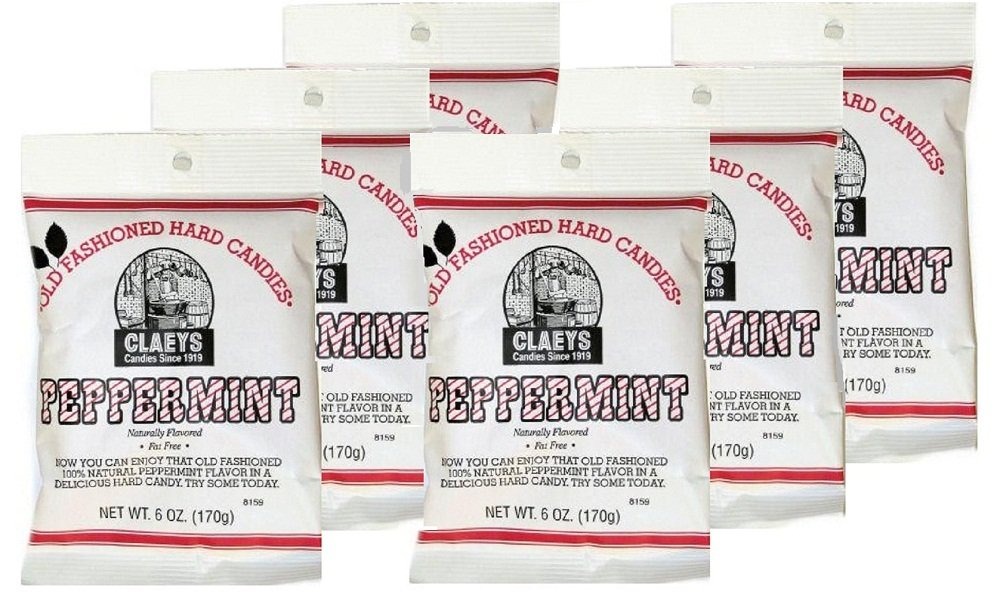
Item Name: Claey's Natural Peppermint Candy, 6 Packages of 6 Ounces Each
Product Description: 24
Value: 36.0
Unit: Ounce

Price: 22.255